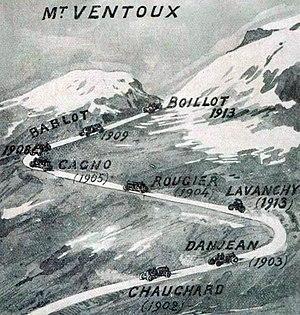
Vainqueurs de la côte du Ventoux avant 1914, positions théoriques superposées sur les deux derniers lacets.
La course de côte du Mont Ventoux est une compétition pour automobiles, motos, et side-cars avant-guerre, qui fut disputée près d'Avignon et de Carpentras. L'organisation initiale dépendait de l'Automobile Club d'Avignon et du journal l'Auto-Vélo.